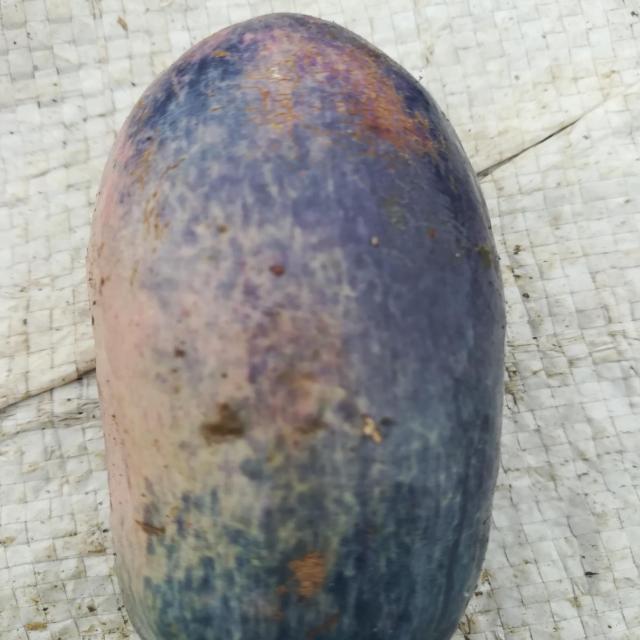
Plum grade: unaffected